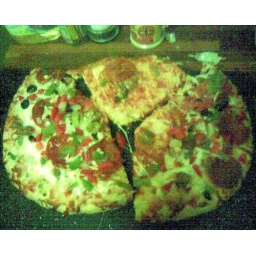
Trick pizza that self-destructs in the oven